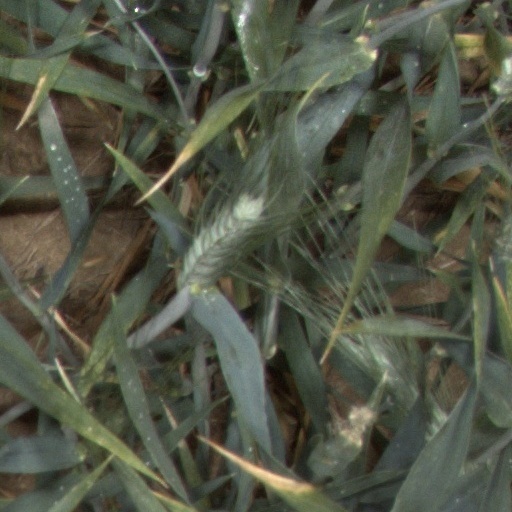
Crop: wheat